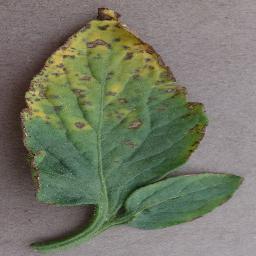
Label: Tomato___Bacterial_spot